John Hampden

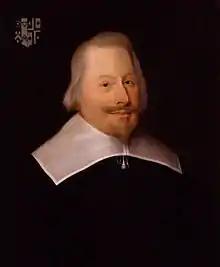
John Pym; co-ordinator of the Parliamentary opposition

This reflected widespread concern over Arminianism in the Church of England, seen as evidence of pro-Catholic policies and confirmed by Charles making war on the Protestant Scots, but not assisting his nephew Charles Louis against the Catholic Emperor. Many feared he was about to sign an alliance with Spain, a view shared by the French and Venetian ambassadors; ending arbitrary rule was thus important for England and the European Protestant cause in general.